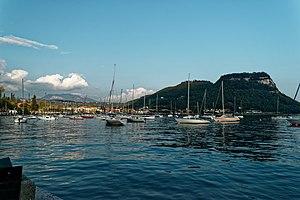
Lac d'Allos